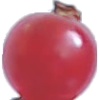
Label: Redcurrant 1